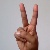
The image shows a hand gesture representing the letter 'V' in Indian Sign Language.